Chateau Qu'Appelle

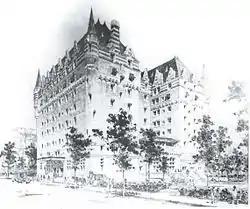
Artist's 1915 sketch of Chateau Qu'Appelle Hotel

The Chateau Qu'Appelle was a Grand Trunk Pacific Railway hotel planned for Regina, Saskatchewan. Construction was started in 1913 at the corner of Albert Street and 16th Avenue (now College Avenue). Rising costs, labour and material shortages, and the bankruptcy of the railway stopped the project before it was completed. The unfinished structure was eventually dismantled.